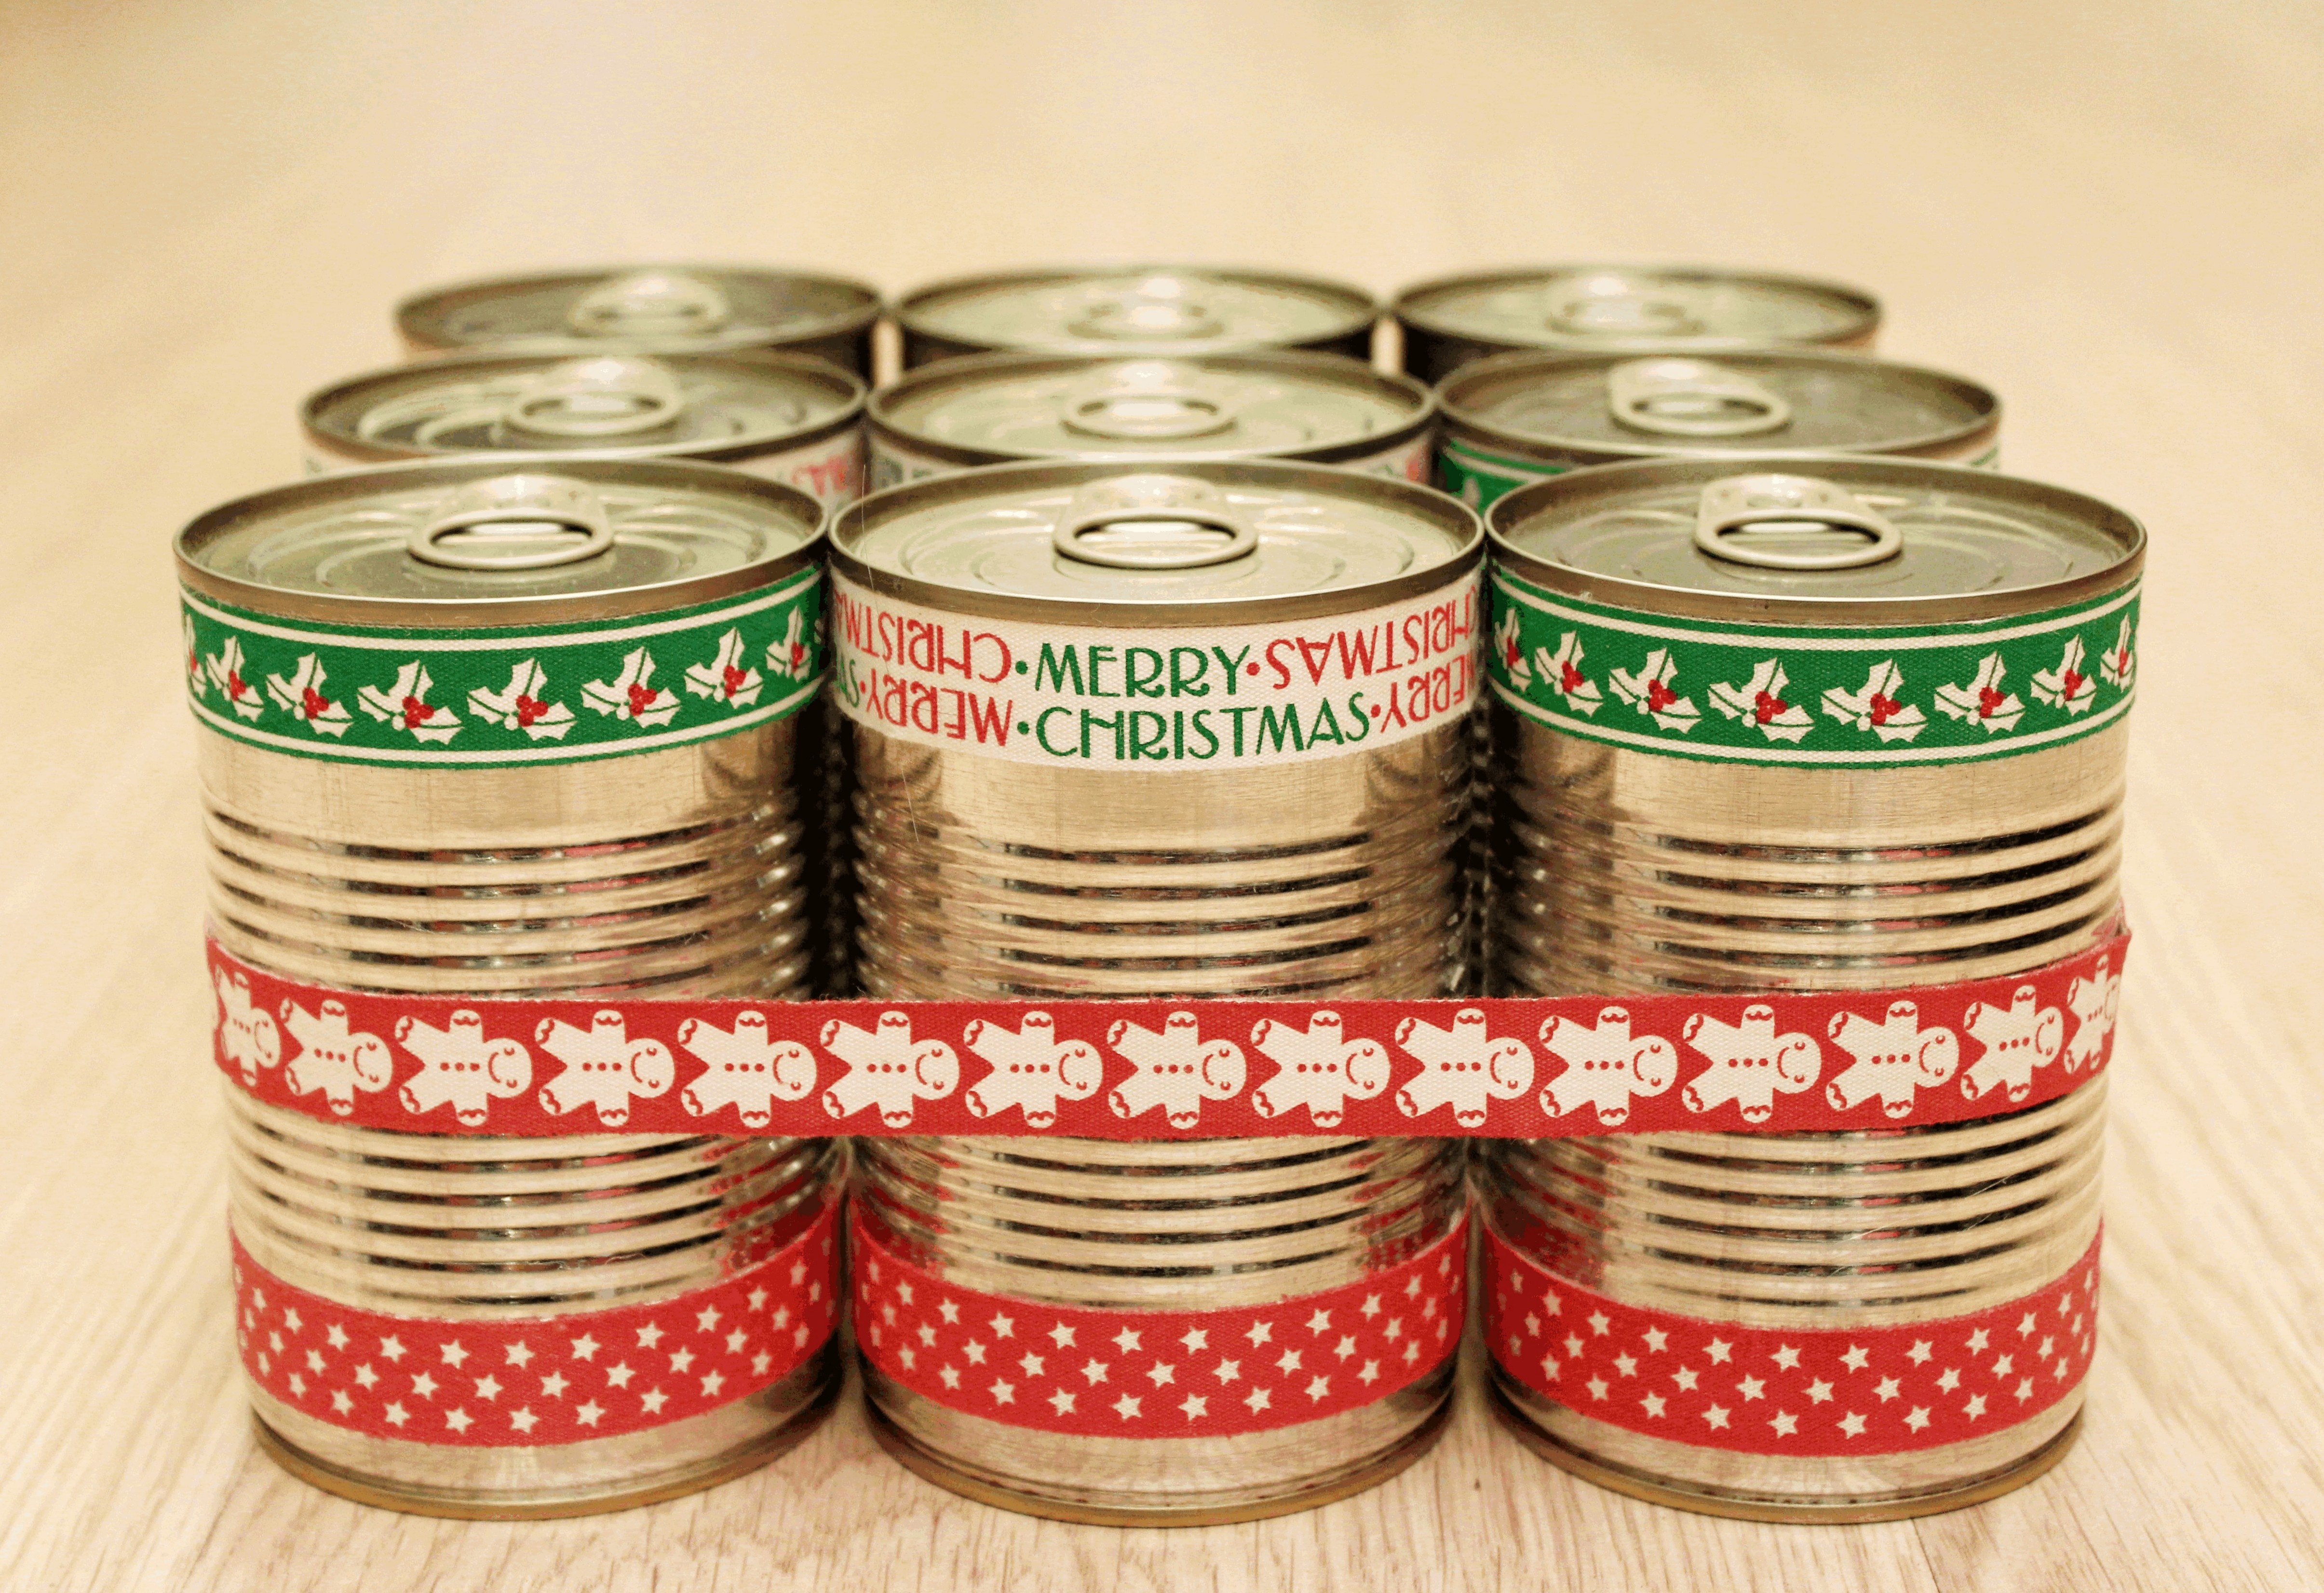
winter, gift, money, holiday, christmas, ribbon, ornament, label, product, bank, currency, postcard, canning, surprise, tin can, canned, new year's eve, congratulation, man made object